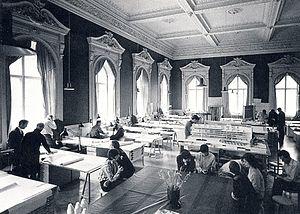
Le redéveloppement de Norrmalm est un vaste projet de redéveloppement urbain qui fut mis en œuvre dans le sud du quartier de Norrmalm au centre-ville de Stockholm en Suède. La décision de principe fut prise en 1945 et les travaux qui eurent lieu dans les années 1950, 60 et 70 aboutirent au remplacement de l'ancien quartier de Klara par la moderne Stockholms city, tandis que la construction du métro fut facilitée.